Warren Hughes

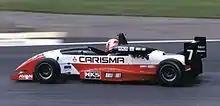
Hughes driving for Alan Docking Racing at Silverstone during the 1995 British Formula 3 Championship season.

Hughes made his car racing debut in 1989, driving in the British Formula Ford Junior 1600, and the Formula Ford Festival, finishing tenth in the latter. His debut in the FF1600, however, was notable for being a third-place finish, ahead of David Coulthard. In addition to entering the Junior FF1600 in 1990, which he won, he would enter the Formula Ford Festival for the next two years, finishing second in 1991. In 1991, he also finished second overall in the Formula Vauxhall Lotus series, driving for Team JLR, having won three races.